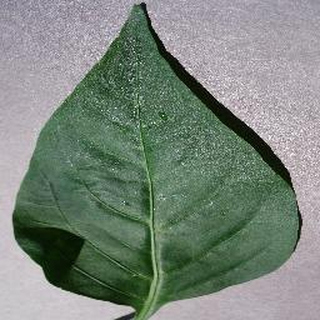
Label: healthy_bell_pepper